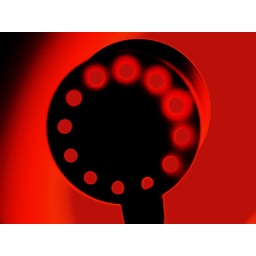
My night lamp projeting light on the wall. Captured in red with altered tinting.